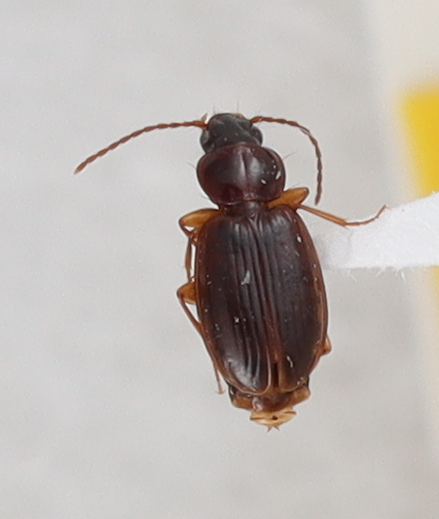
Scientific name: Trechus obtusus
Plot: 3
Trap: W
Collected: 20201013